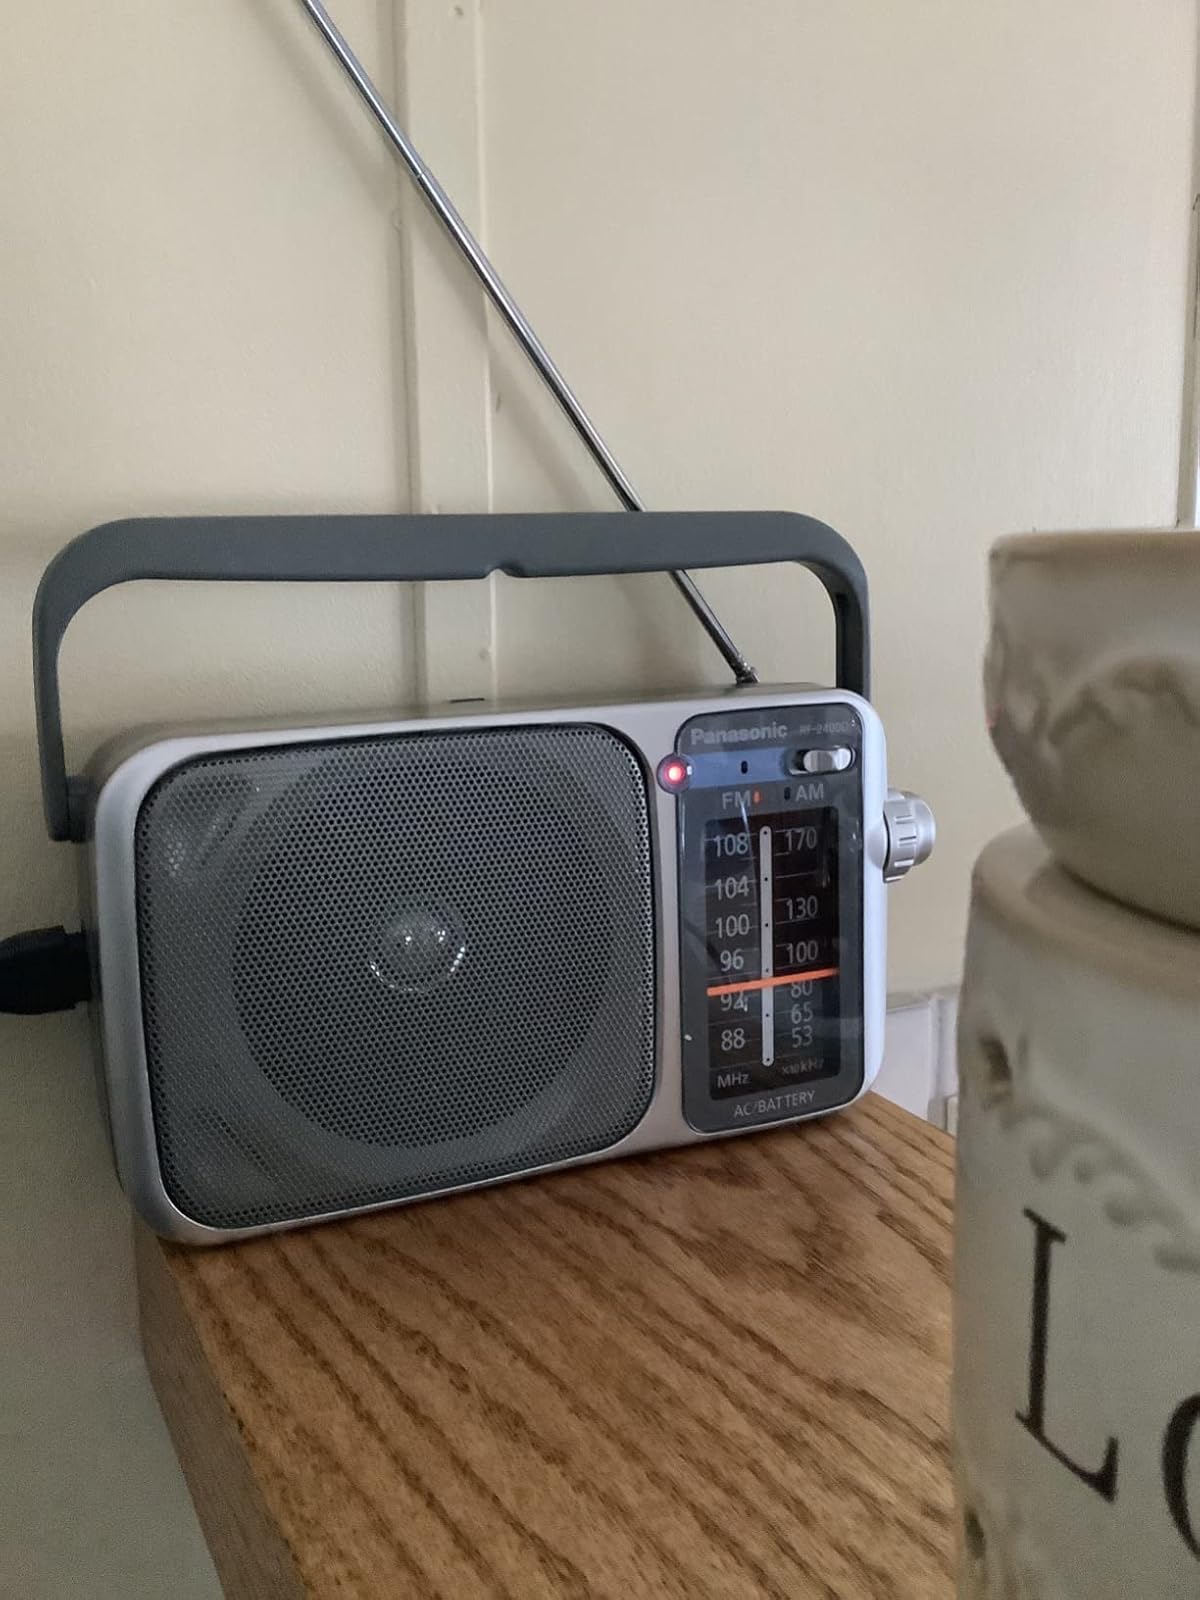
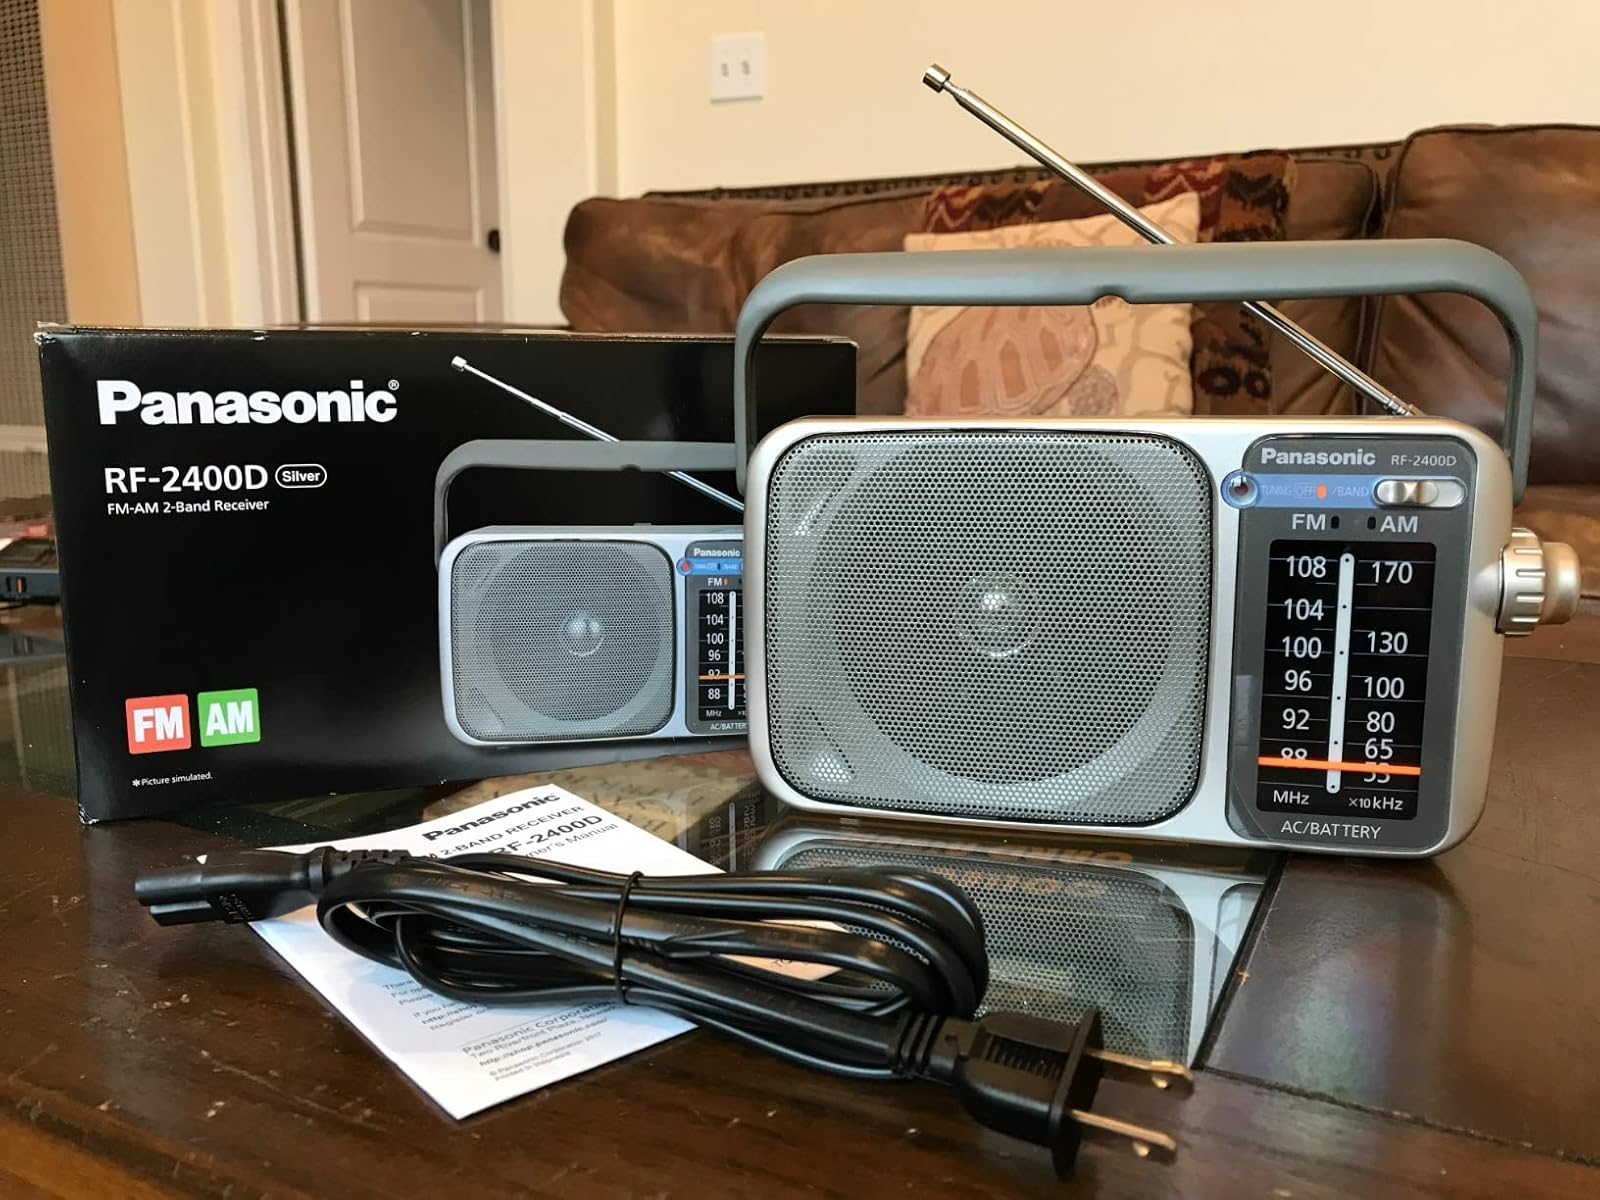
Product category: radio
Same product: yes